Conwy Valley line

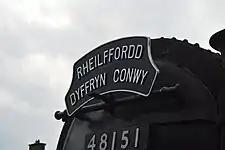
The headboard that was worn by the LMS 8F no 48151 during "The Conwy Quest" railtour.

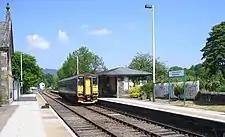
North Llanrwst station platforms – railcar leaving for Blaenau Ffestiniog

In March 2019 the route was temporarily closed following multiple washouts along the route inflicted by Storm Gareth. The damage from the storm had left sections of the line suspended in the air as the embankments had been washed away, and other sections were under water, which made the route unsafe for rail traffic. "Transport for Wales Rail" services had to be cancelled as a result of the damage, and replacement bus services ran, calling at stations along the route, while the line was closed to all rail traffic including charter trains.